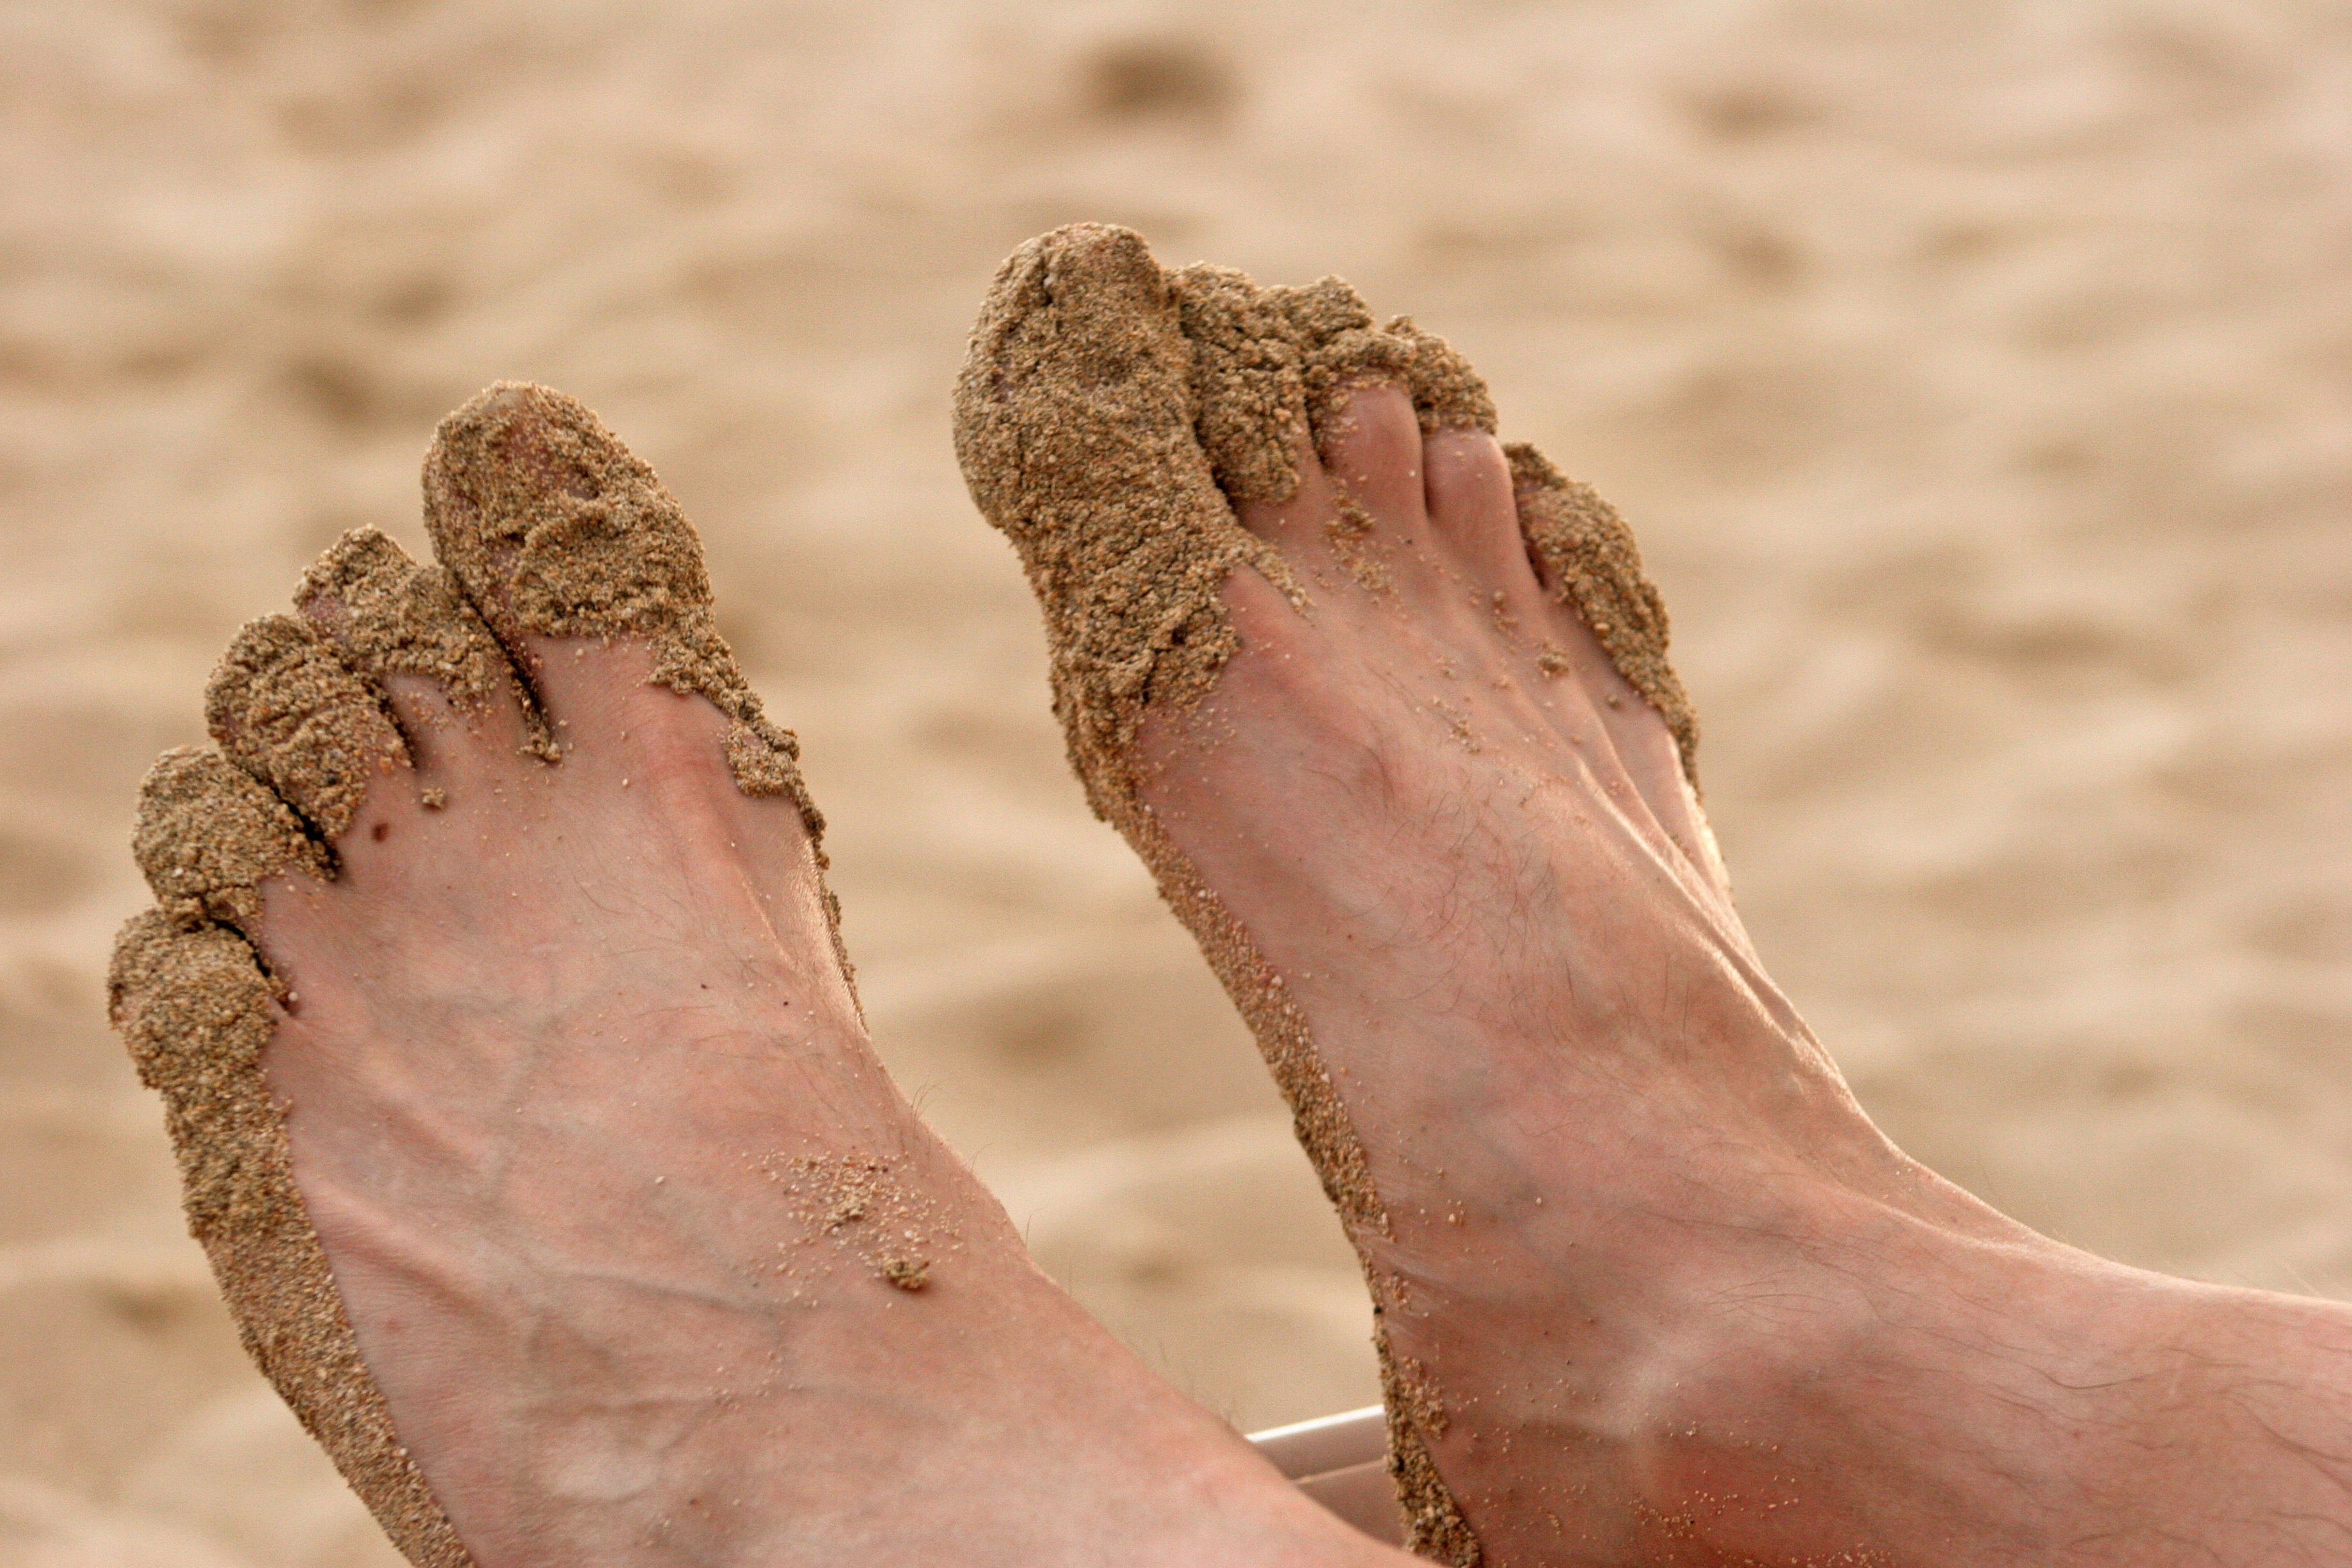
hand, beach, sand, feet, summer, vacation, leg, young, finger, tropical, foot, close up, human body, barefoot, toe